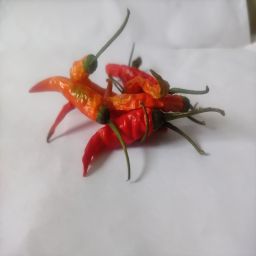
Crop: Chile Pepper
Quality: Dried